Hurricane Gil (1983)

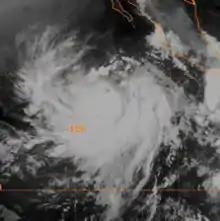
Hurricane Gil strengthening

Due to fears of a repeat of Hurricane Iwa, advisories and warnings for the main Hawaiian Islands were issued by meteorologists and Civil Defense Authorities, who had been criticized for the lack of warning prior to Iwa's near-landfall. Gale warnings were issued for a much of the islands (except for the Big Island), but on August 2, these warnings were discontinued for all islands except for Kauai. High surf advisories were also issued. Furthermore, seven shelters were opened as a precaution. Due to the threat of high waves, residents were warned to be ready to evacuate from low-lying areas.